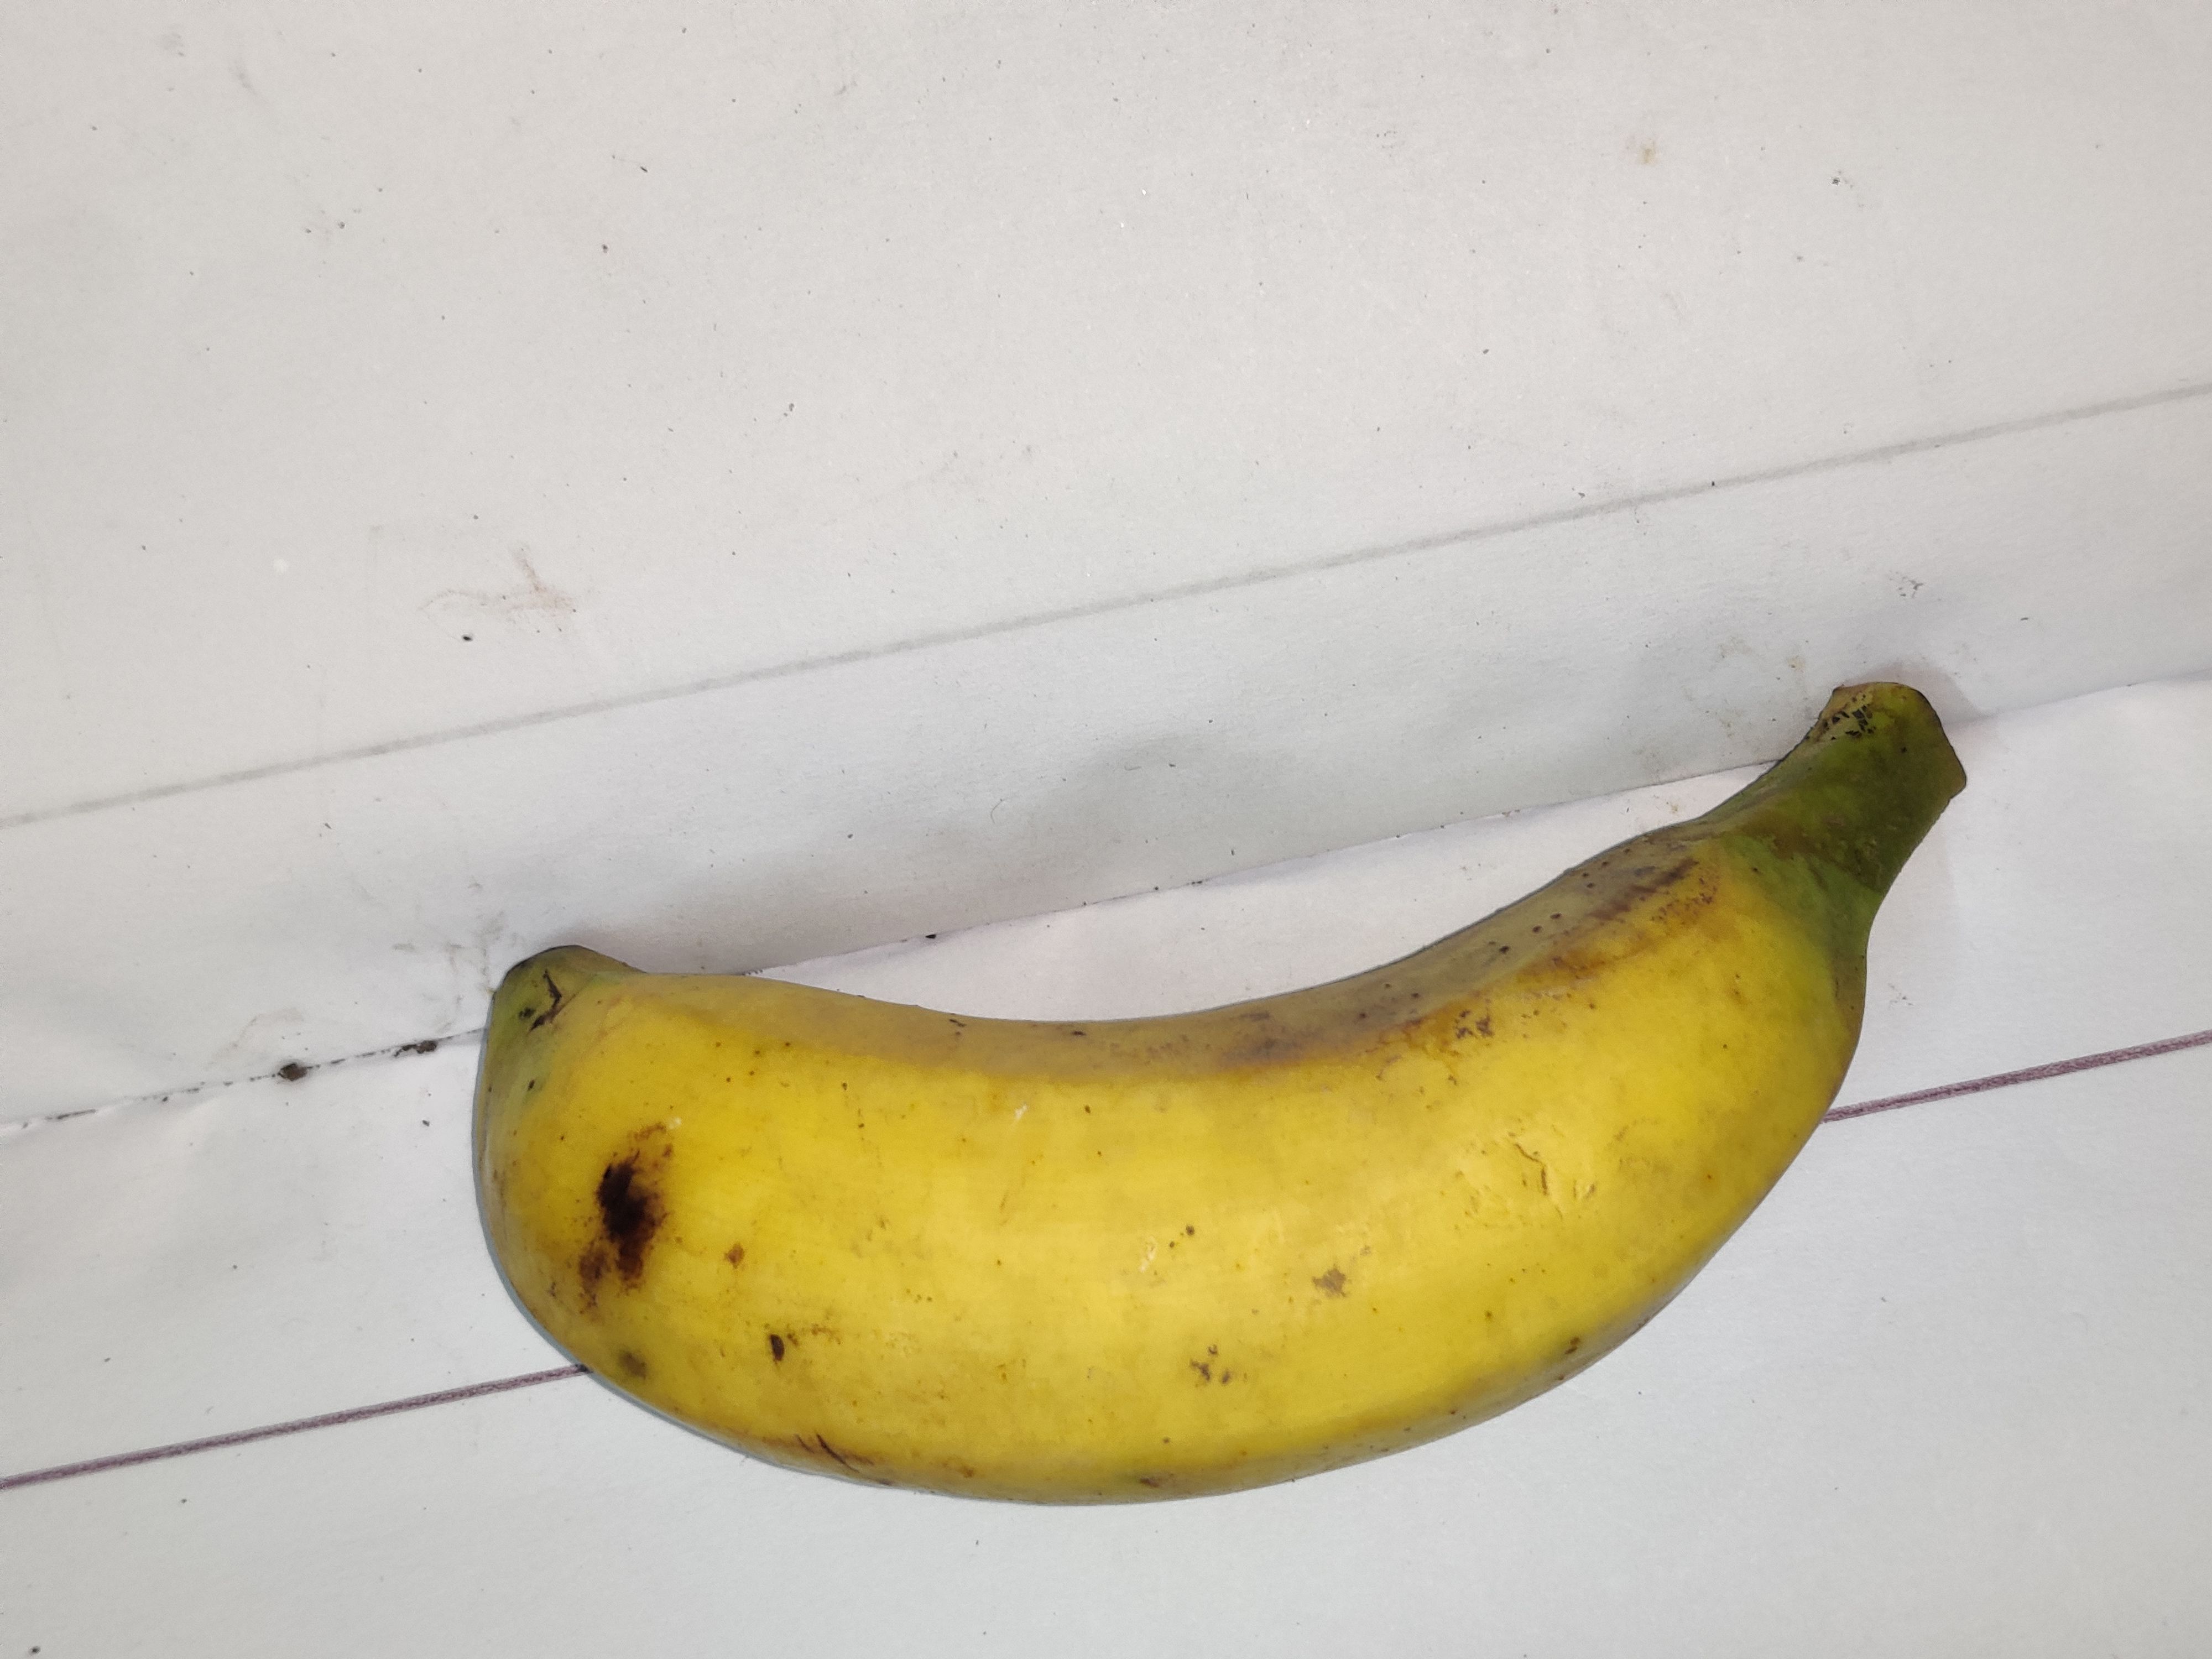
Fruit: banana
Grade: 2nd-grade